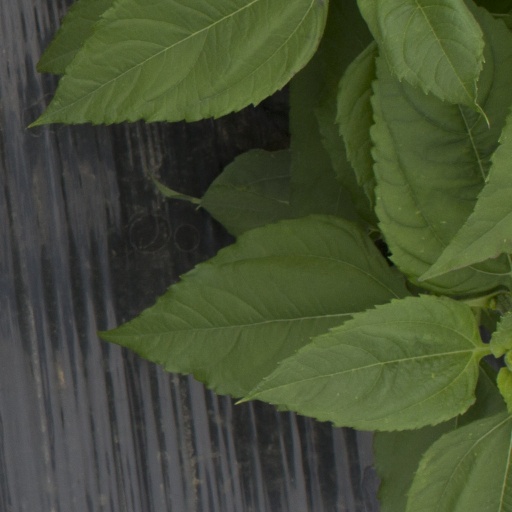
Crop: Jerusalem artichoke